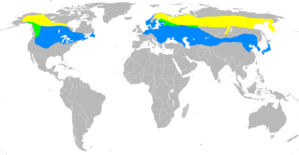
Silkehale
     Yngleområde sommer     Hele året     Vintergæst
     Yngleområde sommer     Hele året     Vintergæst
Silkehalen er en spurvefugl på størrelse med en stær, der yngler i skove i de nordlige dele af Eurasien og Nordamerika. Mange fugle forlader deres yngleområde om vinteren og trækker længere sydpå. Nogle år optræder de her invasionsagtigt i deres søgen efter bær, der udgør hovedparten af deres føde.